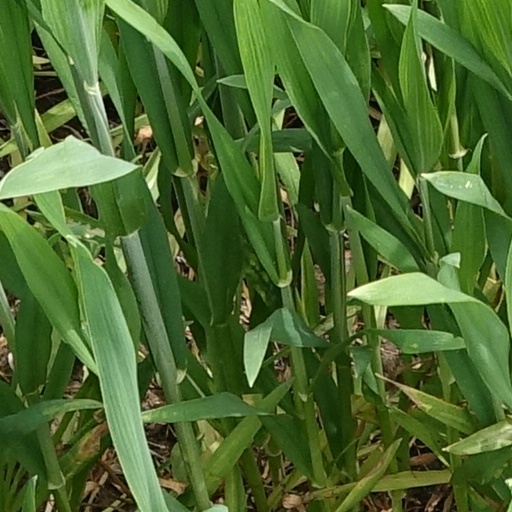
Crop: wheat